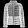
Label: Coat